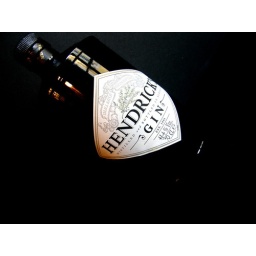
Made in Scotland. Love the black bottle and the gin tastes so good............